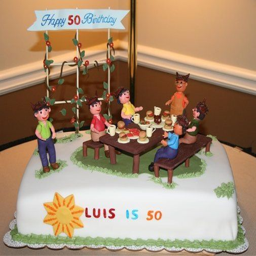
birthday cake for a grown up guy